SS Metallurg Anosov

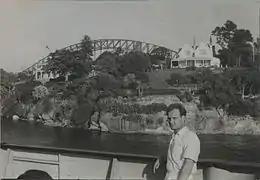
The ship "Metallurg Anosov" near Sydney Harbour Bridge in 1964.

The "Metallurg Anosov" proceeded to the berth for mooring in Sydney on 4 April 1964. The cargo for loading was grain. The ship briefly appears in 12th episode of NFSA "Life in Australia" series, "Life in Sydney".